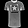
Label: T - shirt / top